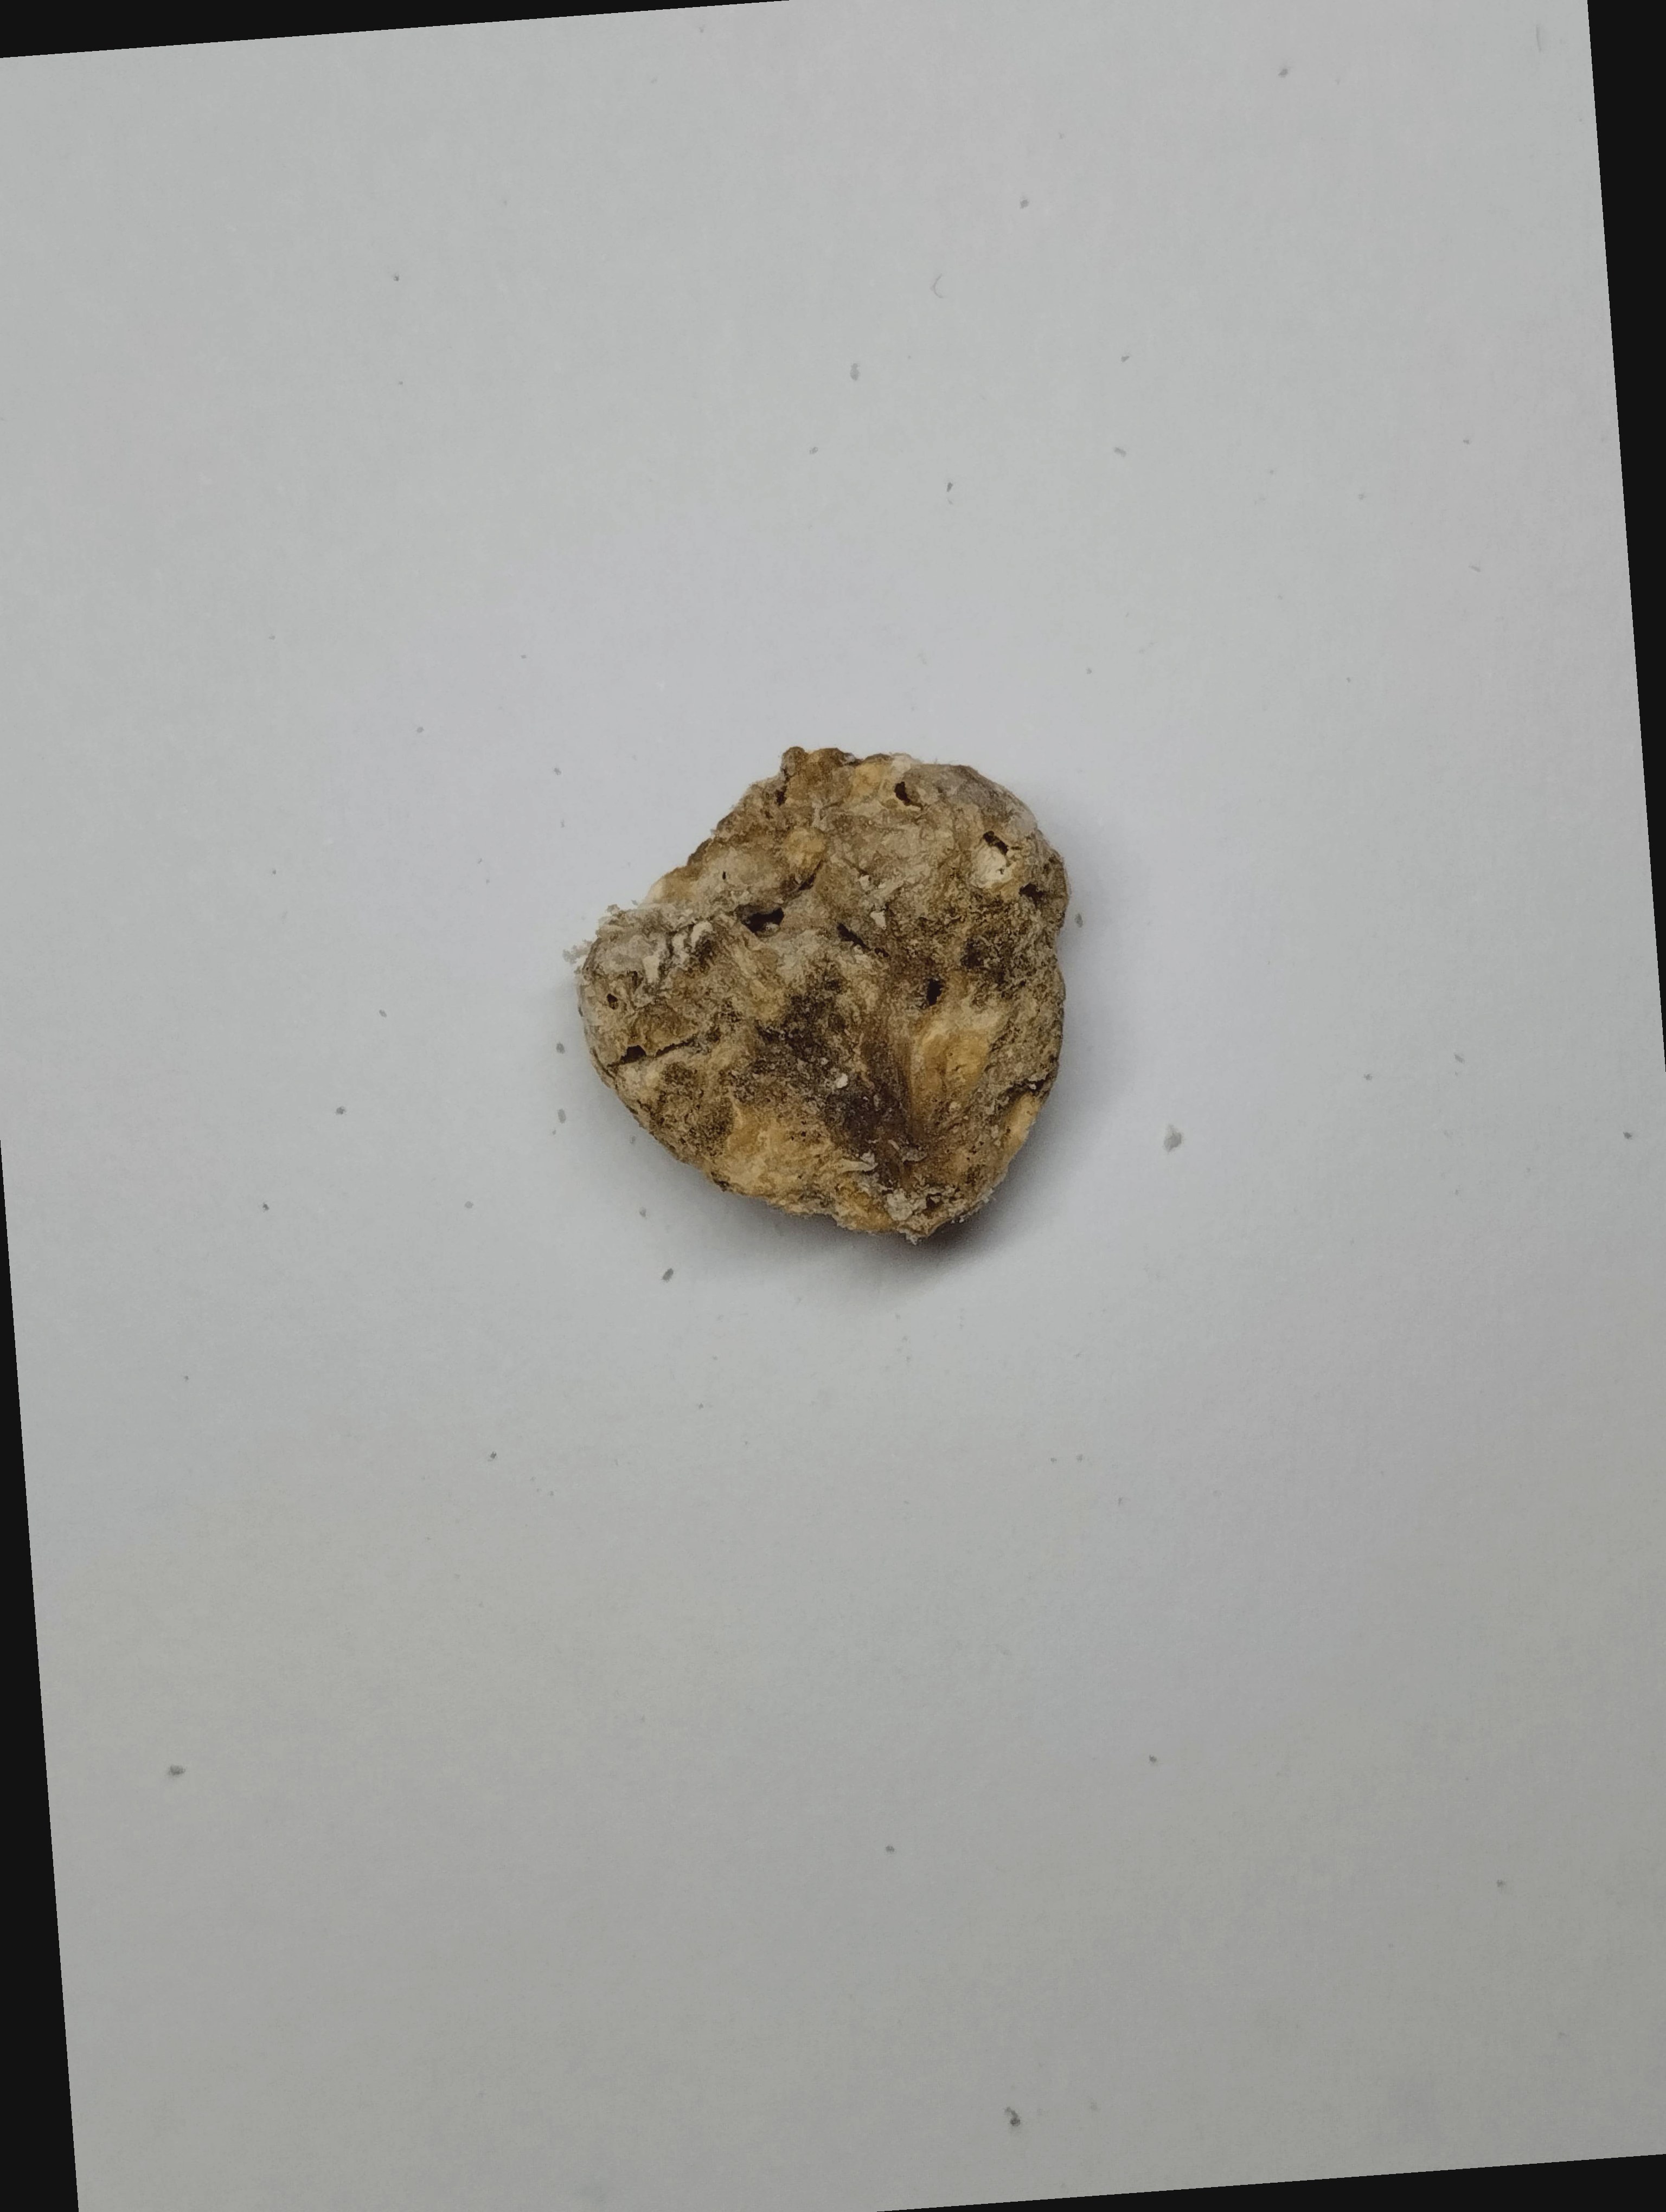
Label: rusak (damaged seed)